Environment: real
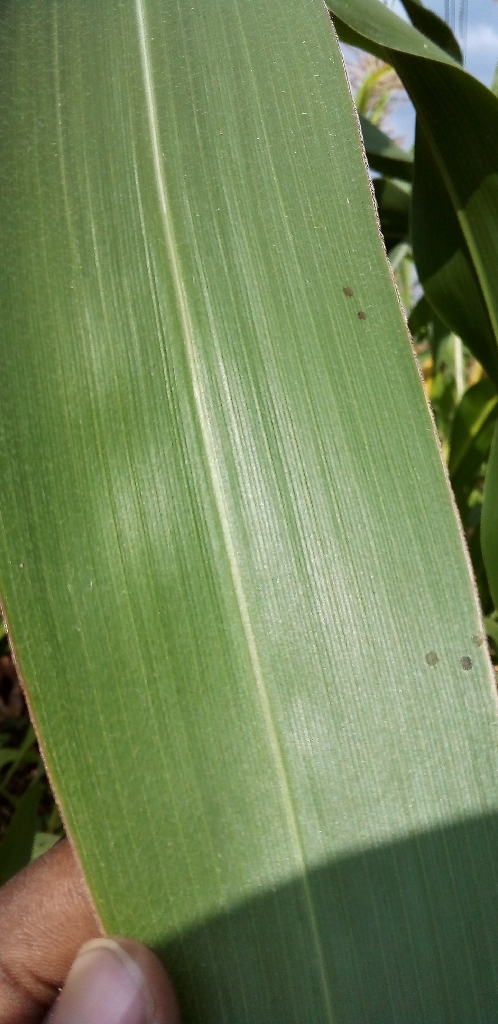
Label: healthy